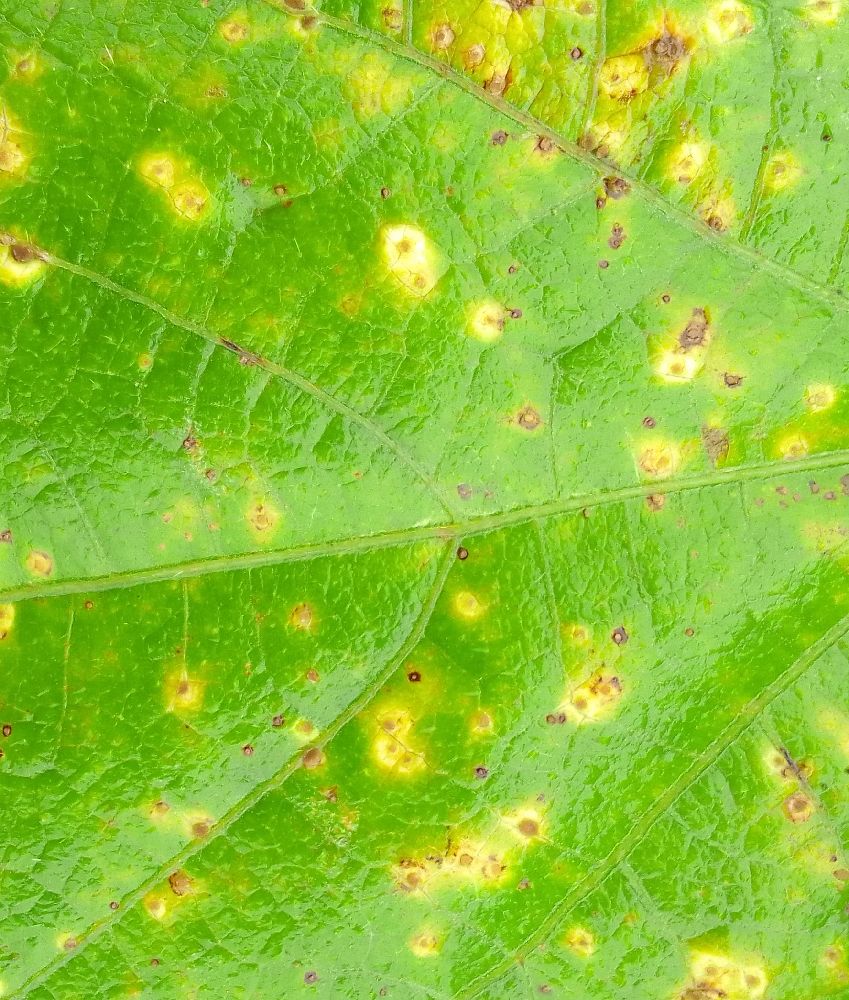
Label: rust